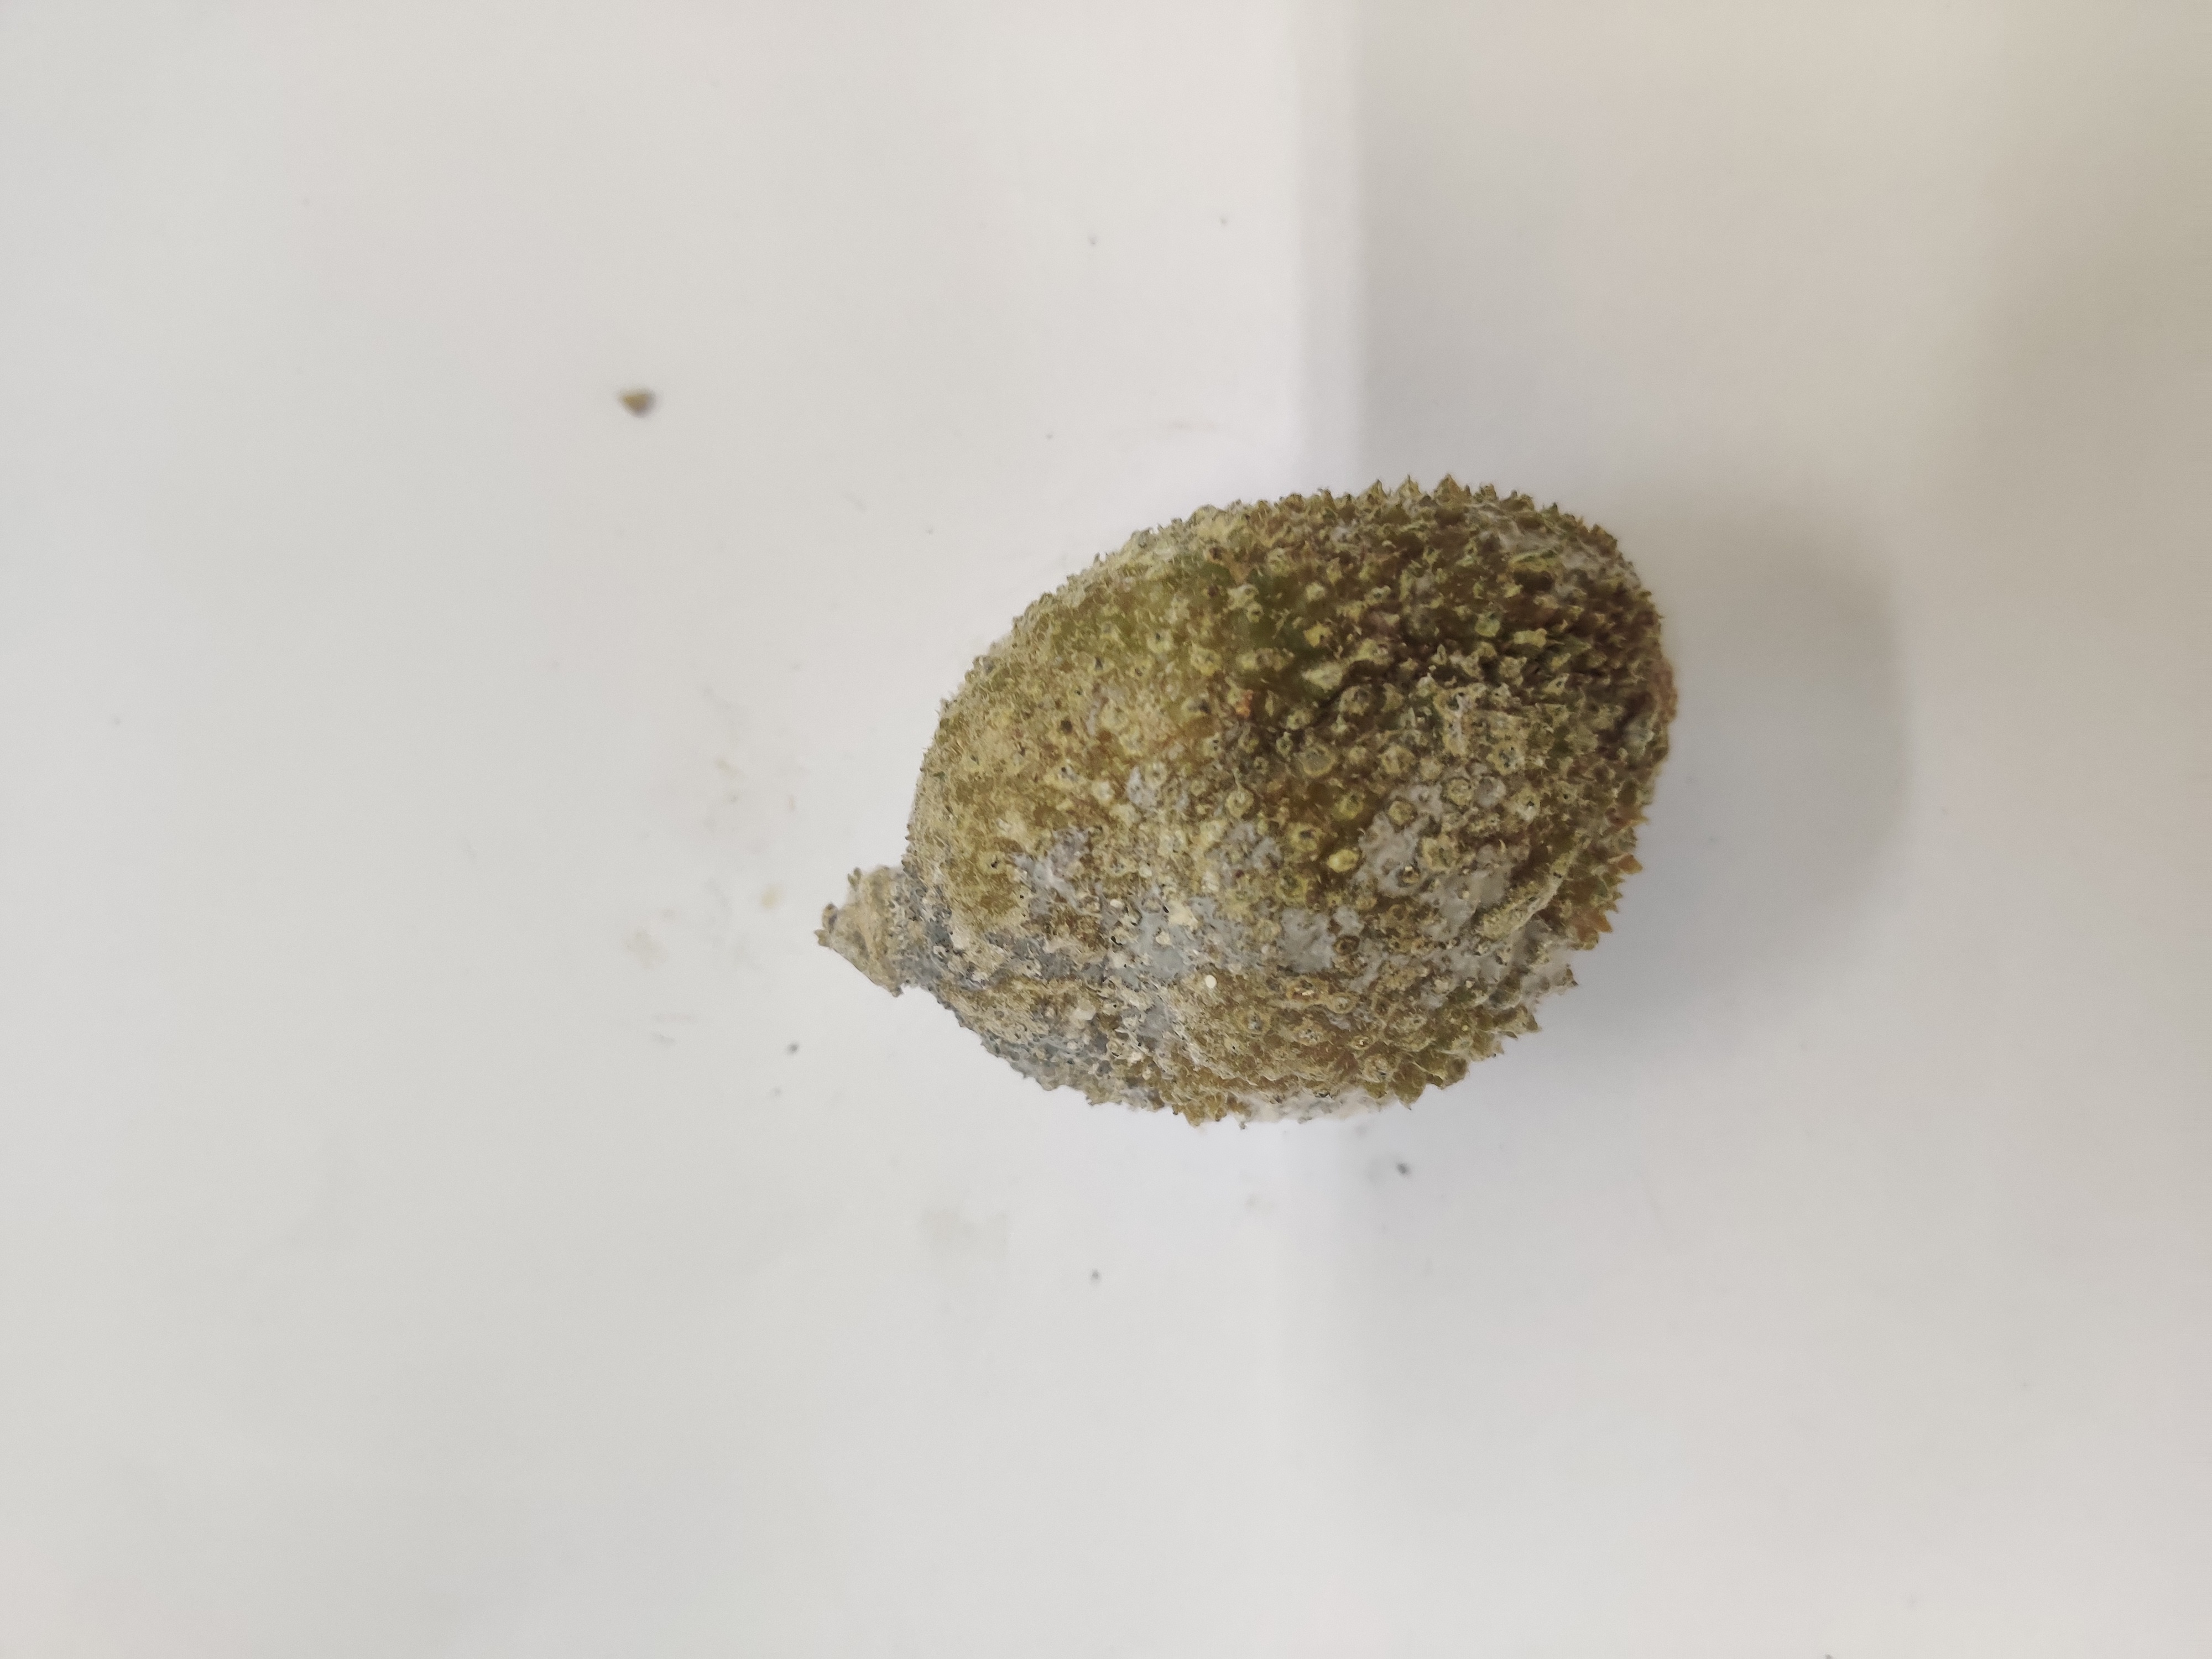
Crop: Spiny Gourd
Condition: Damaged